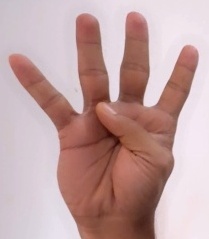
ASL sign: 4